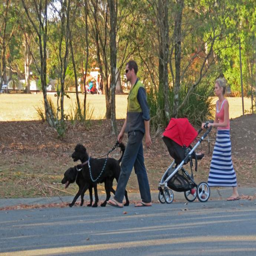
taking the dogs and family for play time .